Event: Nepal Earthquake
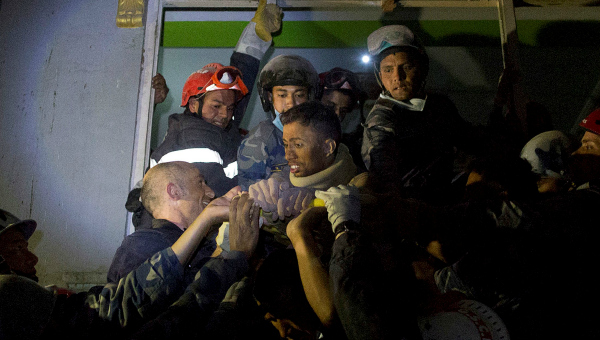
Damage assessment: no_damage